Mosquitoes (novel)

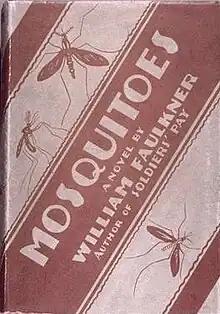
First edition cover

Mosquitoes is a satiric novel by the American author William Faulkner. The book was first published in 1927 by the New York-based publishing house Boni & Liveright and is the author's second novel. Sources conflict regarding whether Faulkner wrote "Mosquitoes" during his time living in Paris beginning in 1925 or in Pascagoula, Mississippi, in the summer of 1926. Its setting and content clearly reference Faulkner's personal involvement in the New Orleans creative community where he spent time before moving to France.